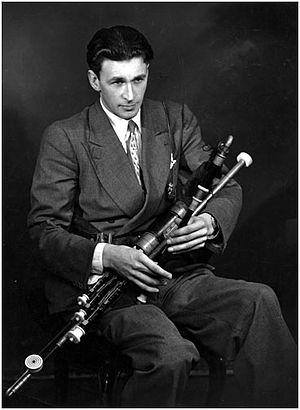
La cornemuse est un instrument de musique à vent et plus particulièrement à anches. Il en existe plus d'une centaine de types dans le monde. Sa répartition géographique correspond à l'Europe entière, au Caucase, au Maghreb, au golfe Persique et va jusqu'à l'Inde du Nord.
Séamus Ennis, né le 5 mai 1919 à Finglas et décédé le 5 octobre 1982 à Naul, est un joueur irlandais de uilleann pipes, chanteur et collecteur de musique irlandaise traditionnelle.
Cet article recense les pratiques inscrites au patrimoine culturel immatériel en Irlande.
Uilleann pipes est le nom contemporain donné à la cornemuse irlandaise.